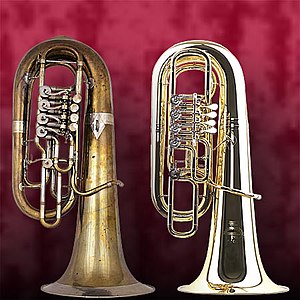
Tuba
Historisk (ca. 1900) og moderne F-tuba (2004)
Tuba er det største instrument af messingblæserne, og det som klinger dybest. Det er et af de instrumenter, som sidst blev taget ind i symfoniorkestrene og erstattede ophicleiden i slutningen af 1800-tallet. Der er normalt kun én tuba i et orkester, og den bruges som bas i messingsektionen.